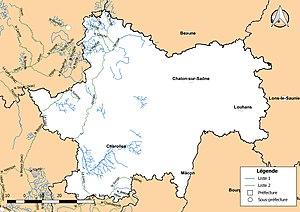
Classement des cours d'eau du département de la Saône-et-Loire (France) au titre de la continuité écologique (article L214.17 I du Code de l'environnement).
Le réseau hydrographique de la Haute-Loire est l'ensemble des éléments naturels ou artificiels, drainant le territoire du département de la Haute-Loire. Il regroupe ainsi des cours d'eau ou canaux situés entièrement ou partiellement dans la Haute-Loire.
Le réseau hydrographique de Saône-et-Loire est l'ensemble des éléments naturels ou artificiels, drainant le territoire du département de Saône-et-Loire. Il regroupe ainsi des cours d'eau ou canaux situés entièrement ou partiellement dans la Saône-et-Loire.